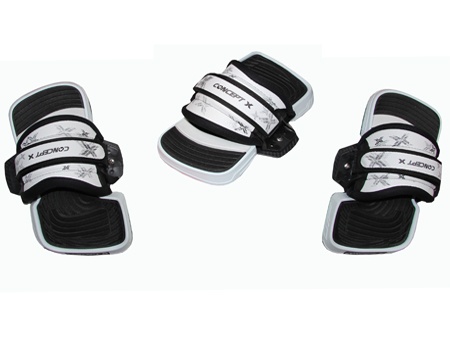
Concept X Fusion Pro Set Bindung
Concept X Fusion Pro Set Bindung Produktbeschreibung: Concept X High-Performance-Kombo: Fusion Pad und Professional Strap Das neue High-Performance-Kombo von Concept X, bestehend aus dem Fusion Pad und dem Professional Strap, setzt Maßstäbe in Sachen Komfort und Funktionalität. Der asymmetrische Strap ist dank beidseitiger Klettverstellung flexibel anpassbar und deckt Schuhgrößen von ca. 37 bis 46 ab. Das AUTO-Lock-System erleichtert die Montage und verhindert ein Verdrehen der Straps. Die Kombination aus Strap und Pad sorgt für perfekten Sitz und angenehmen Halt, da die dicken Neopren-Polster im Inneren des Straps den Fuß optimal stützen. Die ultra-bequemen Concept X Fusion Pads bieten außergewöhnlichen Komfort und eine ergonomische Unterstützung durch ihre ideale Dämpfung. Die speziell geformten, ergonomischen Stufen im Fußbett sorgen für maximalen Grip und verbessern das "Foot-to-Board"-Gefühl, wodurch die Boardkontrolle gesteigert wird. Die Pads lassen sich auf allen gängigen Boards mit Inserts und Slot-Systemen montieren. Concept X Fusion Pro Set Bindung Größen: Geeignet für Schuhgrößen von ca. 37 bis 46. Lieferumfang Concept X Fusion Pro Set Bindung: Kiteboard Bindung. Pads und Straps. Homepage Concept X Fusion Pro Set Bindung für mehr Infos.
Brand: Concept X
Category: Sporting Goods > Outdoor Recreation > Boating & Water Sports > Kitesurfing > Kiteboard Parts > Kiteboard Footstraps